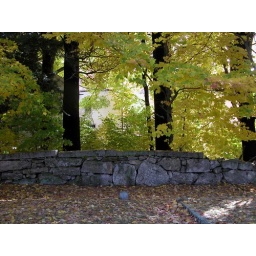
Fall leaves covering the stone wall and ground around it.